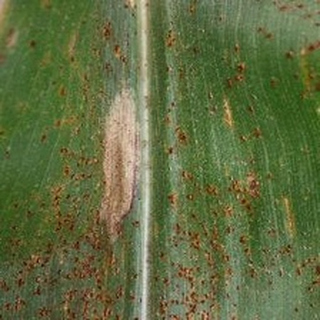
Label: corn_northern_leaf_blight